I'm a Cyborg, But That's OK

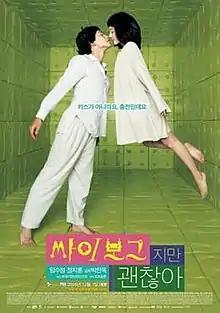
Theatrical release poster

I'm A Cyborg, But That's OK is a 2006 South Korean surrealist psychological romantic comedy-drama film directed by Park Chan-wook. It stars Jung Ji-hoon (Rain) as Il-soon and Im Soo-jung as Young-gun. It tells the story of a newly admitted mental hospital patient who thinks she is a cyborg and Il-soon who begins to like her.